Belarusian State University of Physical Culture

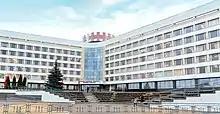
Main building

Among those who graduated from the University we can also name the Olympic champions Svetlana Boginskaya, Vitaly Scherbo, Marina Lobach, Alexander Medved, Oleg Karavayev, Vladimir Kaminsky, Oleg Logvin, Alexander Romankov, Romuald Klim, Elena Zvereva, Yanina Korolchik, Vladimir Parfenovich, Yekaterina Karsten and others.